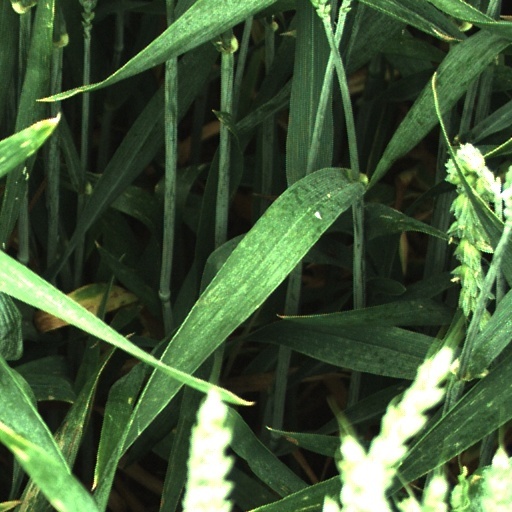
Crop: wheat